Tatiana (singer)

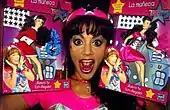
Tatiana in 2016

Tatiana Palacios Chapa (born 12 December 1968), known mononymously as Tatiana, is an American-born Mexican singer, actress and television presenter. Referred to as the "Queen of Kids", she has been nominated for five Latin Grammy Awards for Best Children's Album and has sold over 9 million records.